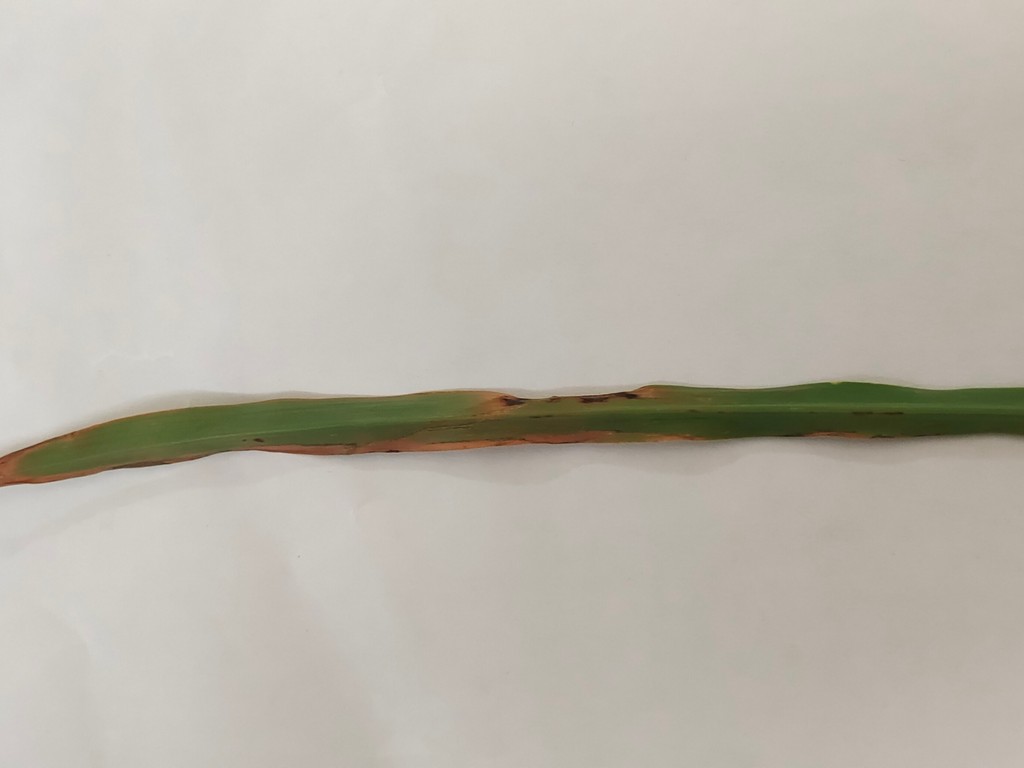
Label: Unhealthy